Mile 22

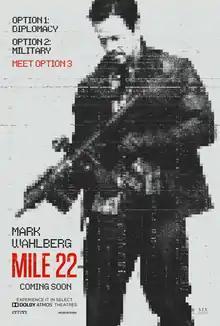
Theatrical release poster

Mile 22 is a 2018 American espionage action thriller film directed by Peter Berg and written by Lea Carpenter, from a story by Carpenter and Graham Roland. The film stars Mark Wahlberg, Iko Uwais, John Malkovich, Lauren Cohan, and Ronda Rousey. It follows an elite top secret CIA unit composed of paramilitary officers from the Special Activities Division's Ground Branch, that has to escort a high-priority asset, a rogue police officer, 22 miles to an extraction point while being hunted by the government. The film marks the fourth collaboration between Berg and Wahlberg, following "Lone Survivor", "Deepwater Horizon", and "Patriots Day".